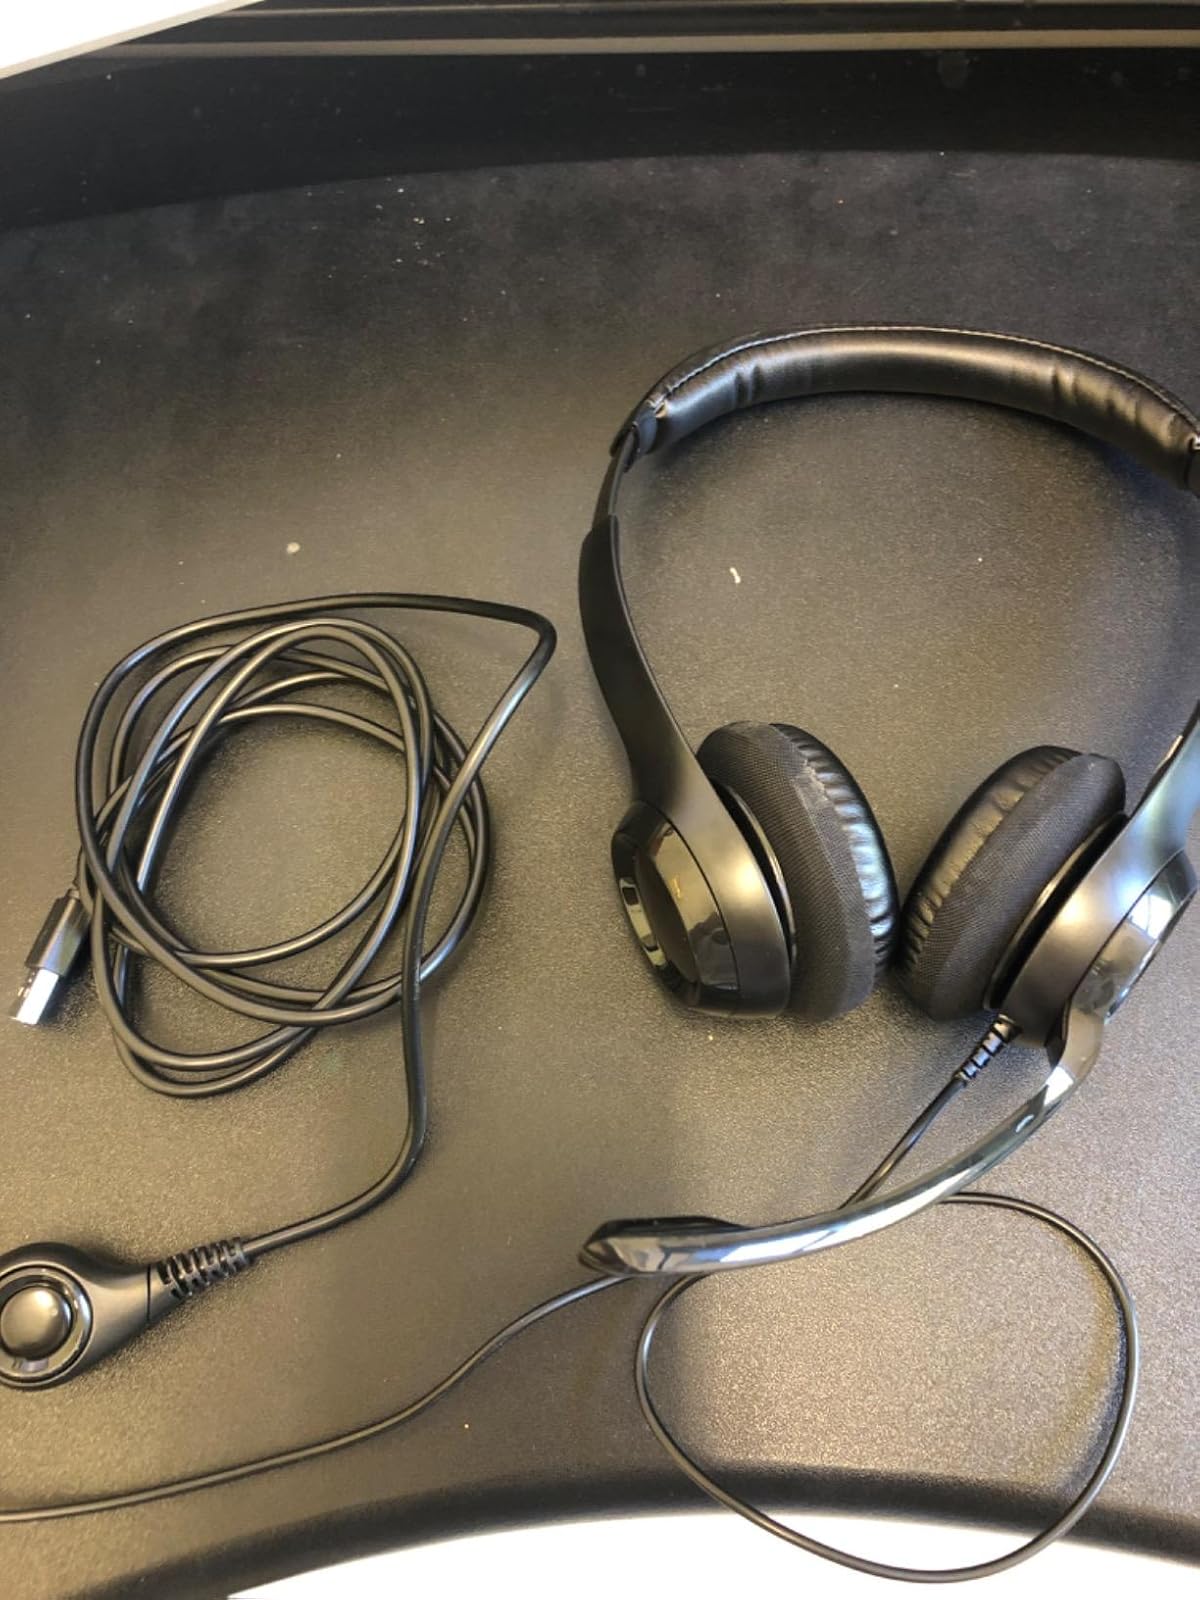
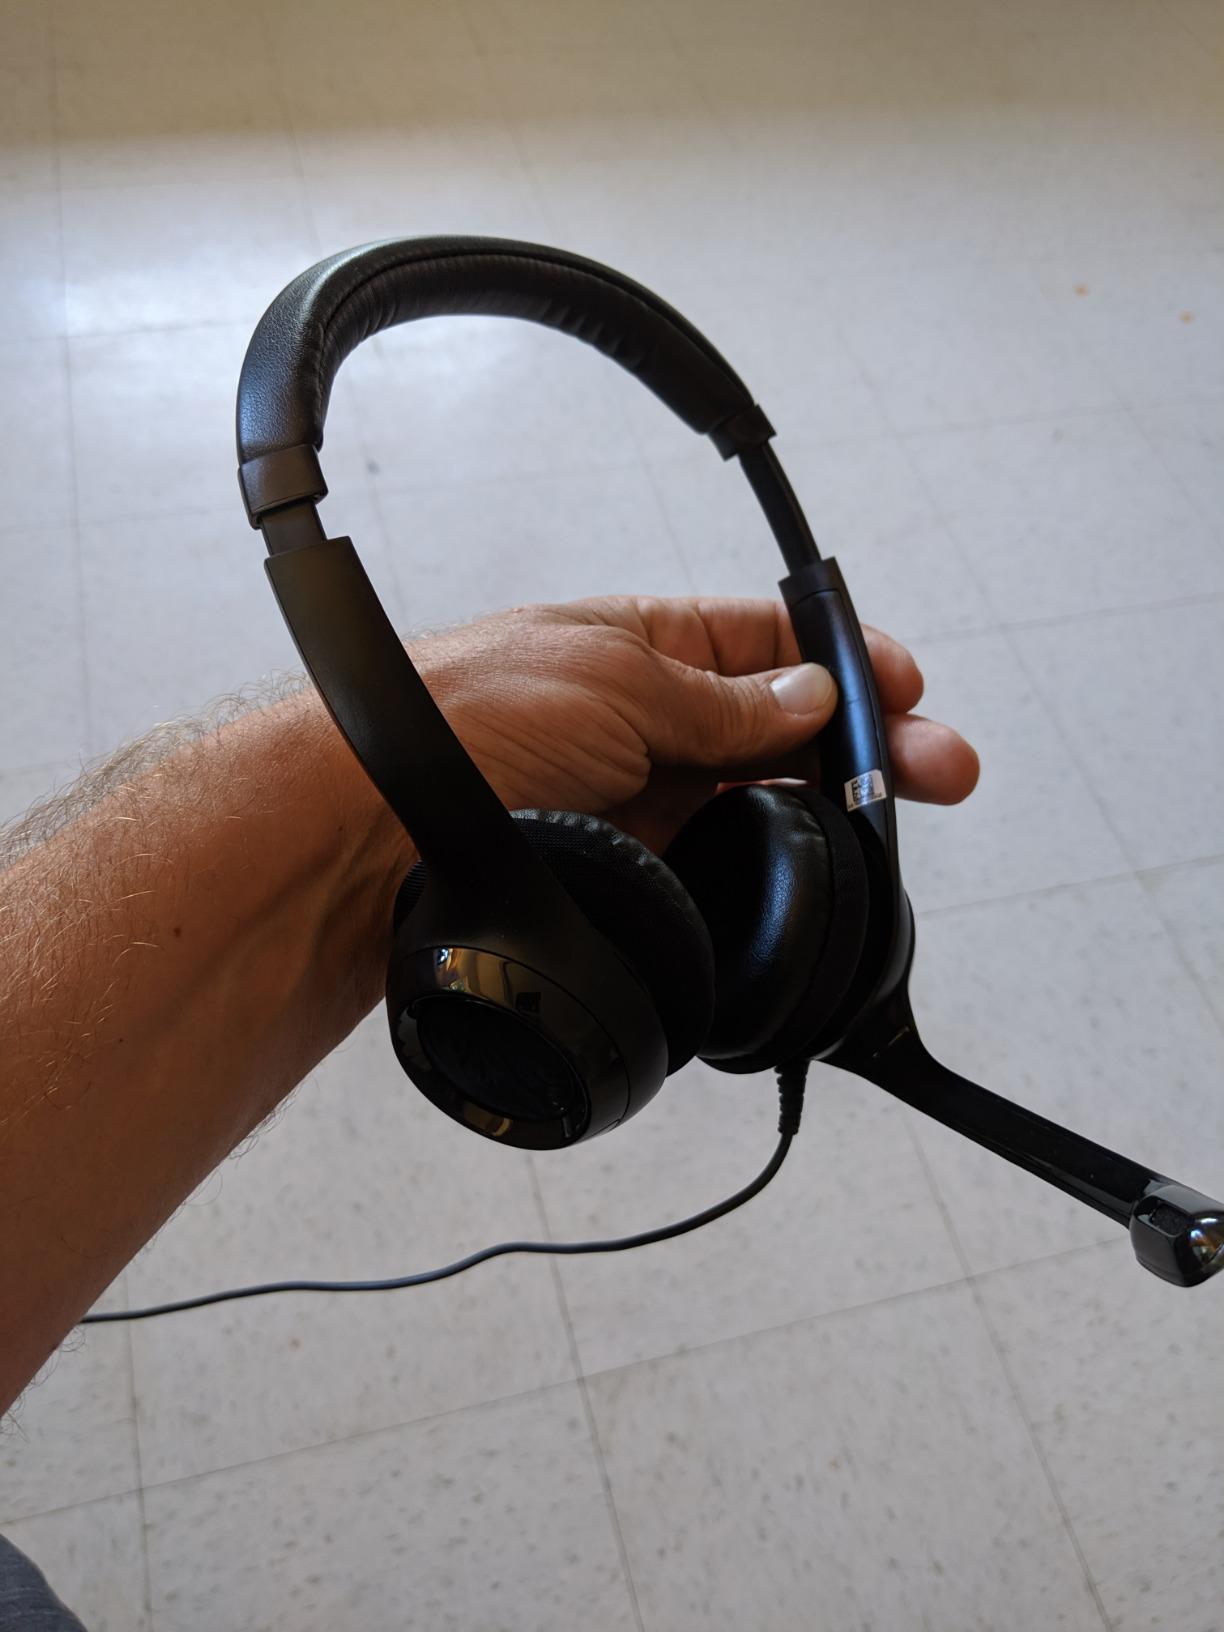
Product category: headphones
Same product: yes